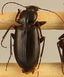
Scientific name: Calathus advena
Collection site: Rocky Mountains NEON (RMNP), plot RMNP_014